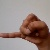
The image shows a hand gesture representing the letter 'J' in Indian Sign Language.